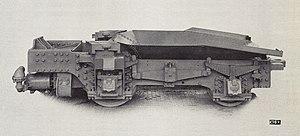
Bissel à châssis en longerons assemblés de la locomotive A-1 du constructeur LIMA.
Un bissel est un essieu porteur venant en complément des essieux moteurs pour répartir la masse d'une locomotive sur les rails, et installé sous la forme d'un train articulé capable de s'orienter par rapport au châssis de la machine pour en faciliter l'inscription dans les courbes.